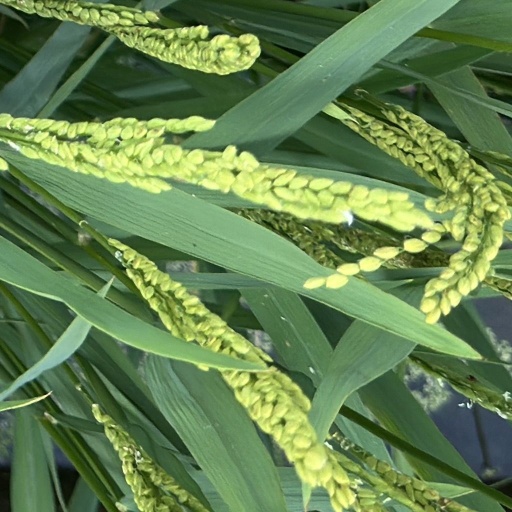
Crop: rice